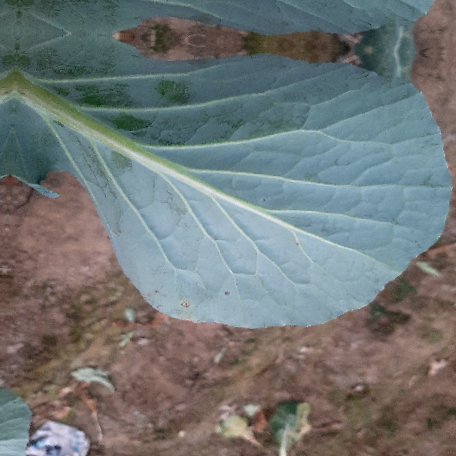
Label: Disease Free